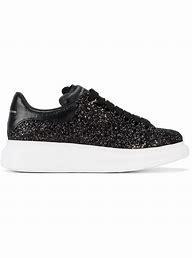
Brand: alexander
Model: mcqueen Oversized